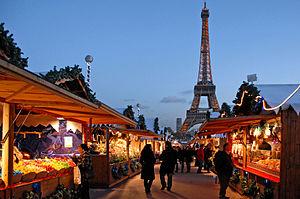
L'Avent est la période qui couvre quelques semaines précédant Noël, quatre dans la tradition de l'Église latine. Depuis l'instauration de ce temps liturgique, par analogie au Quadragésime du Carême, par le pape Grégoire le Grand, l'Avent représente la période où l'on se prépare à la venue du Christ, c'est-à-dire à sa naissance.
Les marchés de Noël de Paris sont de nombreux marchés de Noël populaires et traditionnels de Paris. Ils ont lieu tous les ans, durant la période de l'Avent, du 24 novembre jusqu'à fin décembre, pour les fêtes de fin d'année.